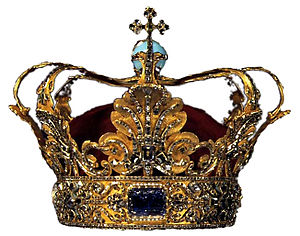
De danske kronregalier / Kroner
Christian 5.s krone.
De danske kronregalier er værdighedstegn for det danske kongehus.